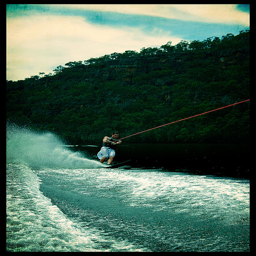
A person water skiing on a lake
A man water skiing in an ocean.
A person riding a board on a wave in the ocean while holding a line.
A man skiing on the water holding a rope and having fun.
A person being pulled on the water on water skis